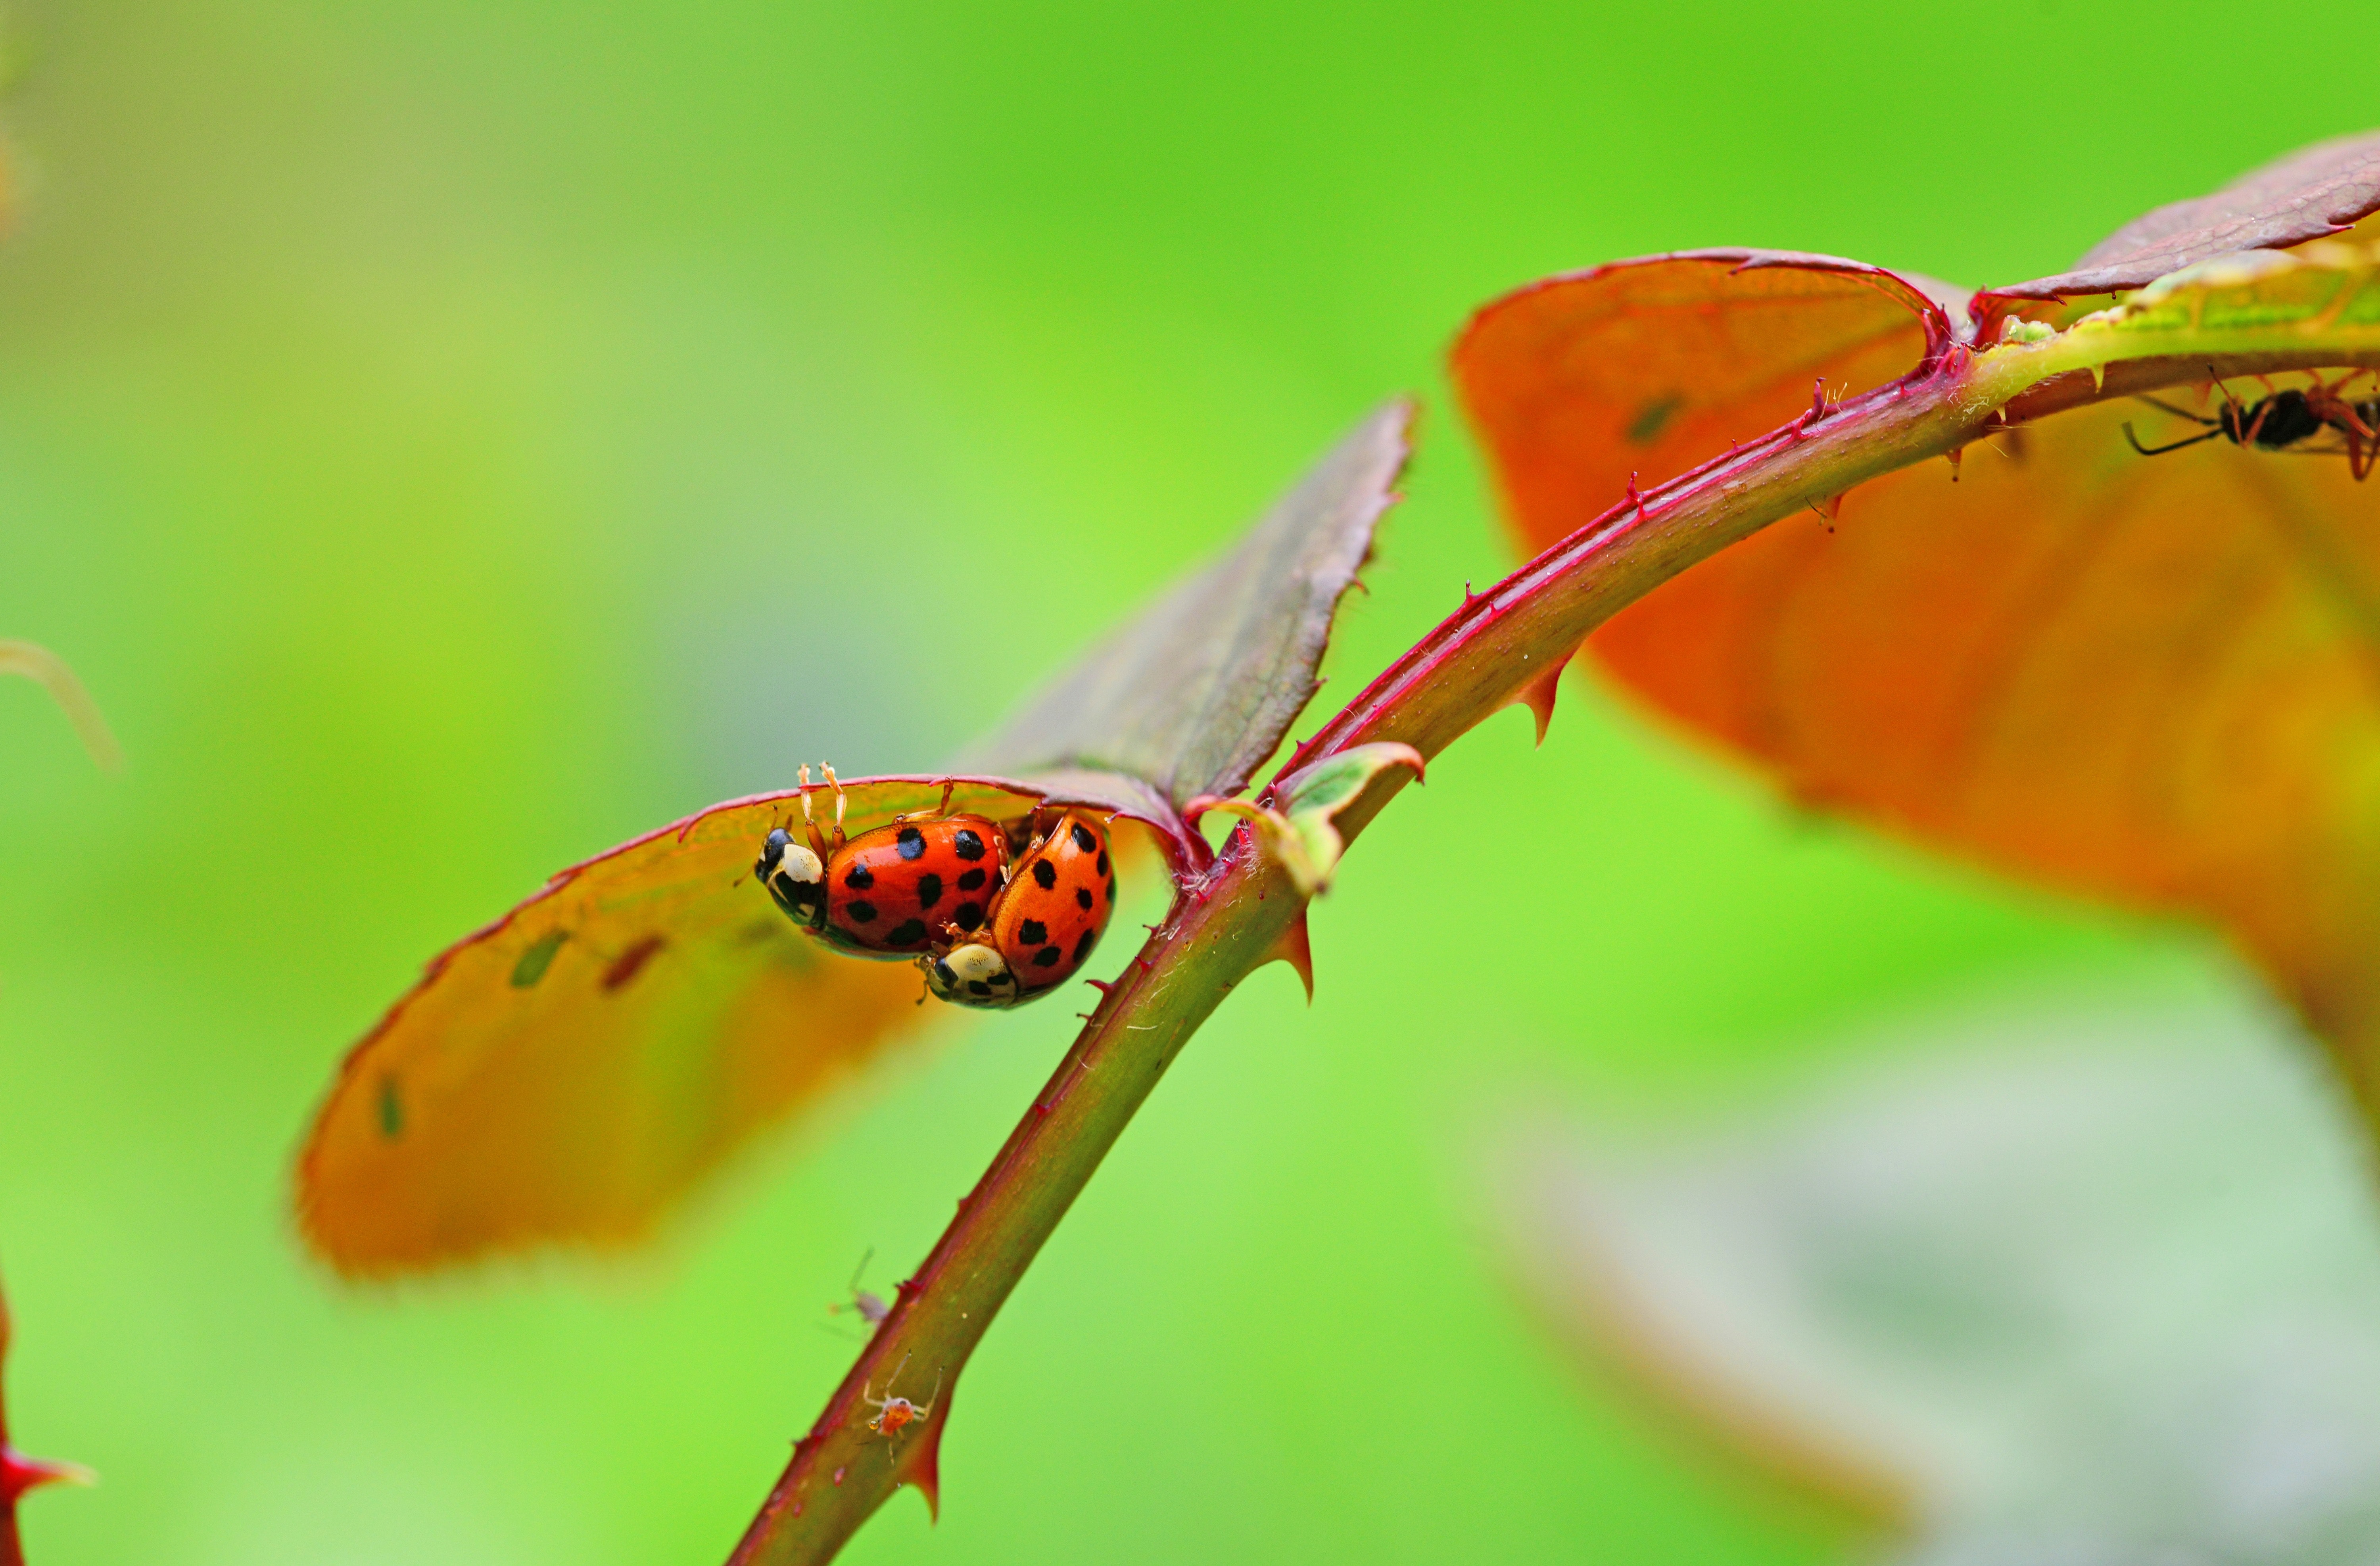
insect, macro photography, invertebrate, butterfly, close up, organism, plant, plant stem, adaptation, photography, arthropod